List of Australia Test cricket records

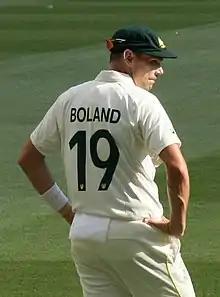
Scott Boland (pictured) holds the Australian record for the best strike rate with 38.23 balls per wicket.

A bowler's bowling figures in a match is the sum of the wickets taken and the runs conceded over both innings.